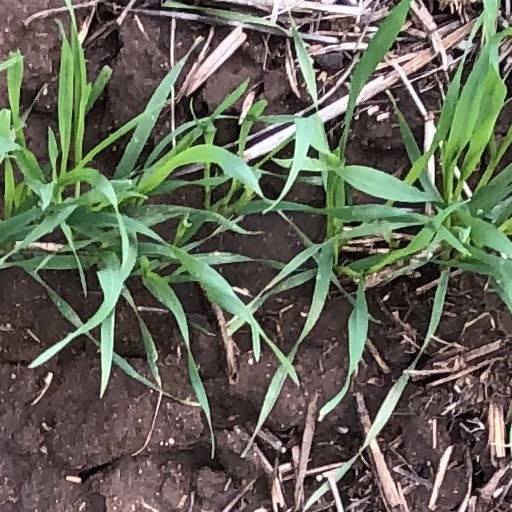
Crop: wheat